Jan Mazurkiewicz

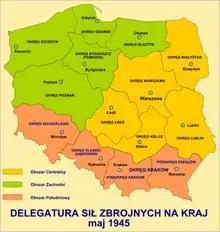
Structure of Armed Forces Delegation for Poland (yellow marked area commanded by Mazurkiewicz)

During the Invasion of Poland, he was the head of a diversion on the southwestern front section. After the Soviet invasion of Poland, he founded the Secret Military Organization (TOW) in Stanisławów. On 19 September 1939, he crossed the Polish-Hungarian border, transferring the organization's headquarters to Budapest. Then he went to France, where he met with general Władysław Sikorski. In June 1940 he returned to the country and assumed the function of the Commander-in-Chief of TOW, an independent combat and subversive organization operating according to the guidelines of the Union of Armed Struggle.